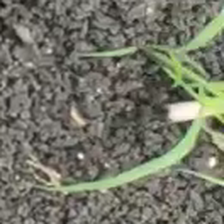
Weed species: Digitaria_SP_(Digitaria Sanguinalis )